Saugus, Massachusetts

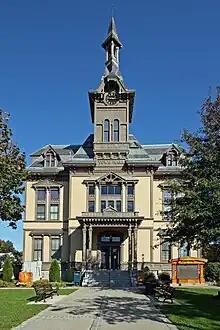
Saugus Town Hall front view

In 1989, the attempted murder of Frank Salemme (infamous criminal associate of Whitey Bulger and Stephen Flemmi) by Angelo Mercurio took place in Saugus.